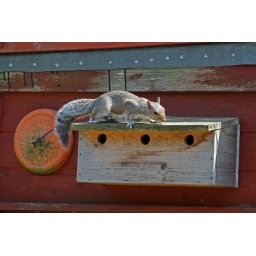
Grey Squirrel on top of bird box in garden